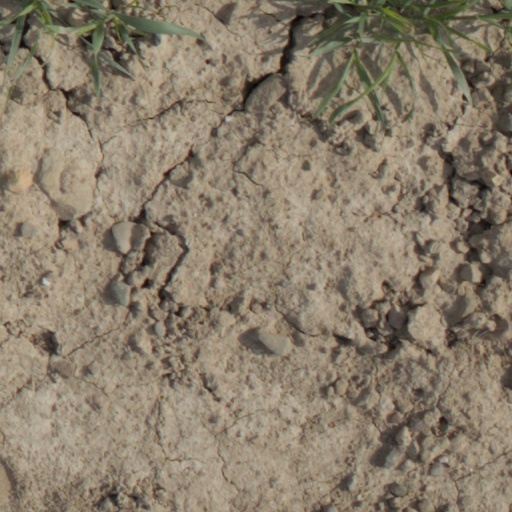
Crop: wheat